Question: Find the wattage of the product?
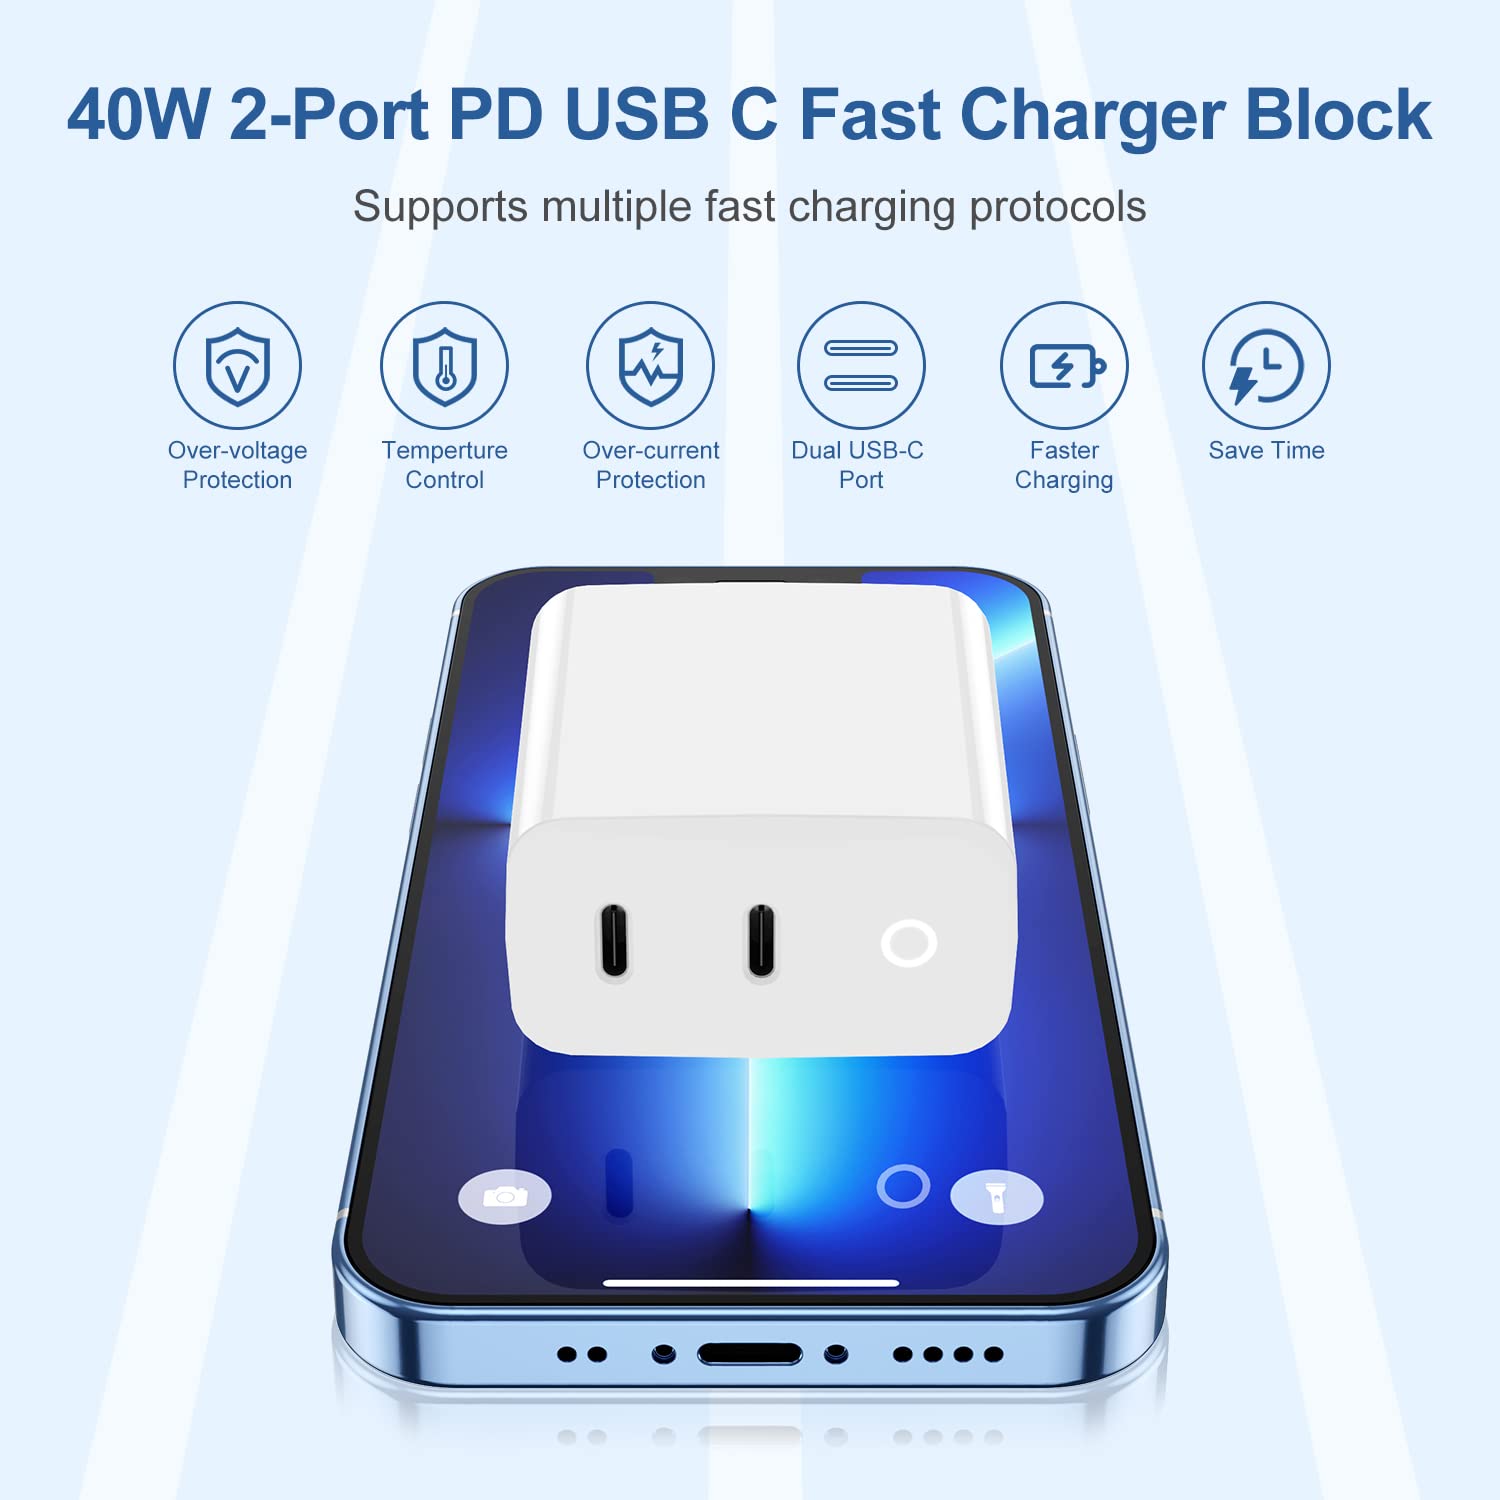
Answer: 40.0 watt